Paris Lees

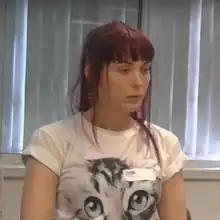
Paris Lees in 2014

Lees also expressed objections to "#fuckcispeople", a controversial trending hashtag on the social networking site Twitter referring to cisgender people, which she thought was counterproductive: "It is much better to engage in a positive dialogue than through angry abuse".